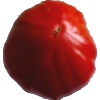
Label: Tomato 3